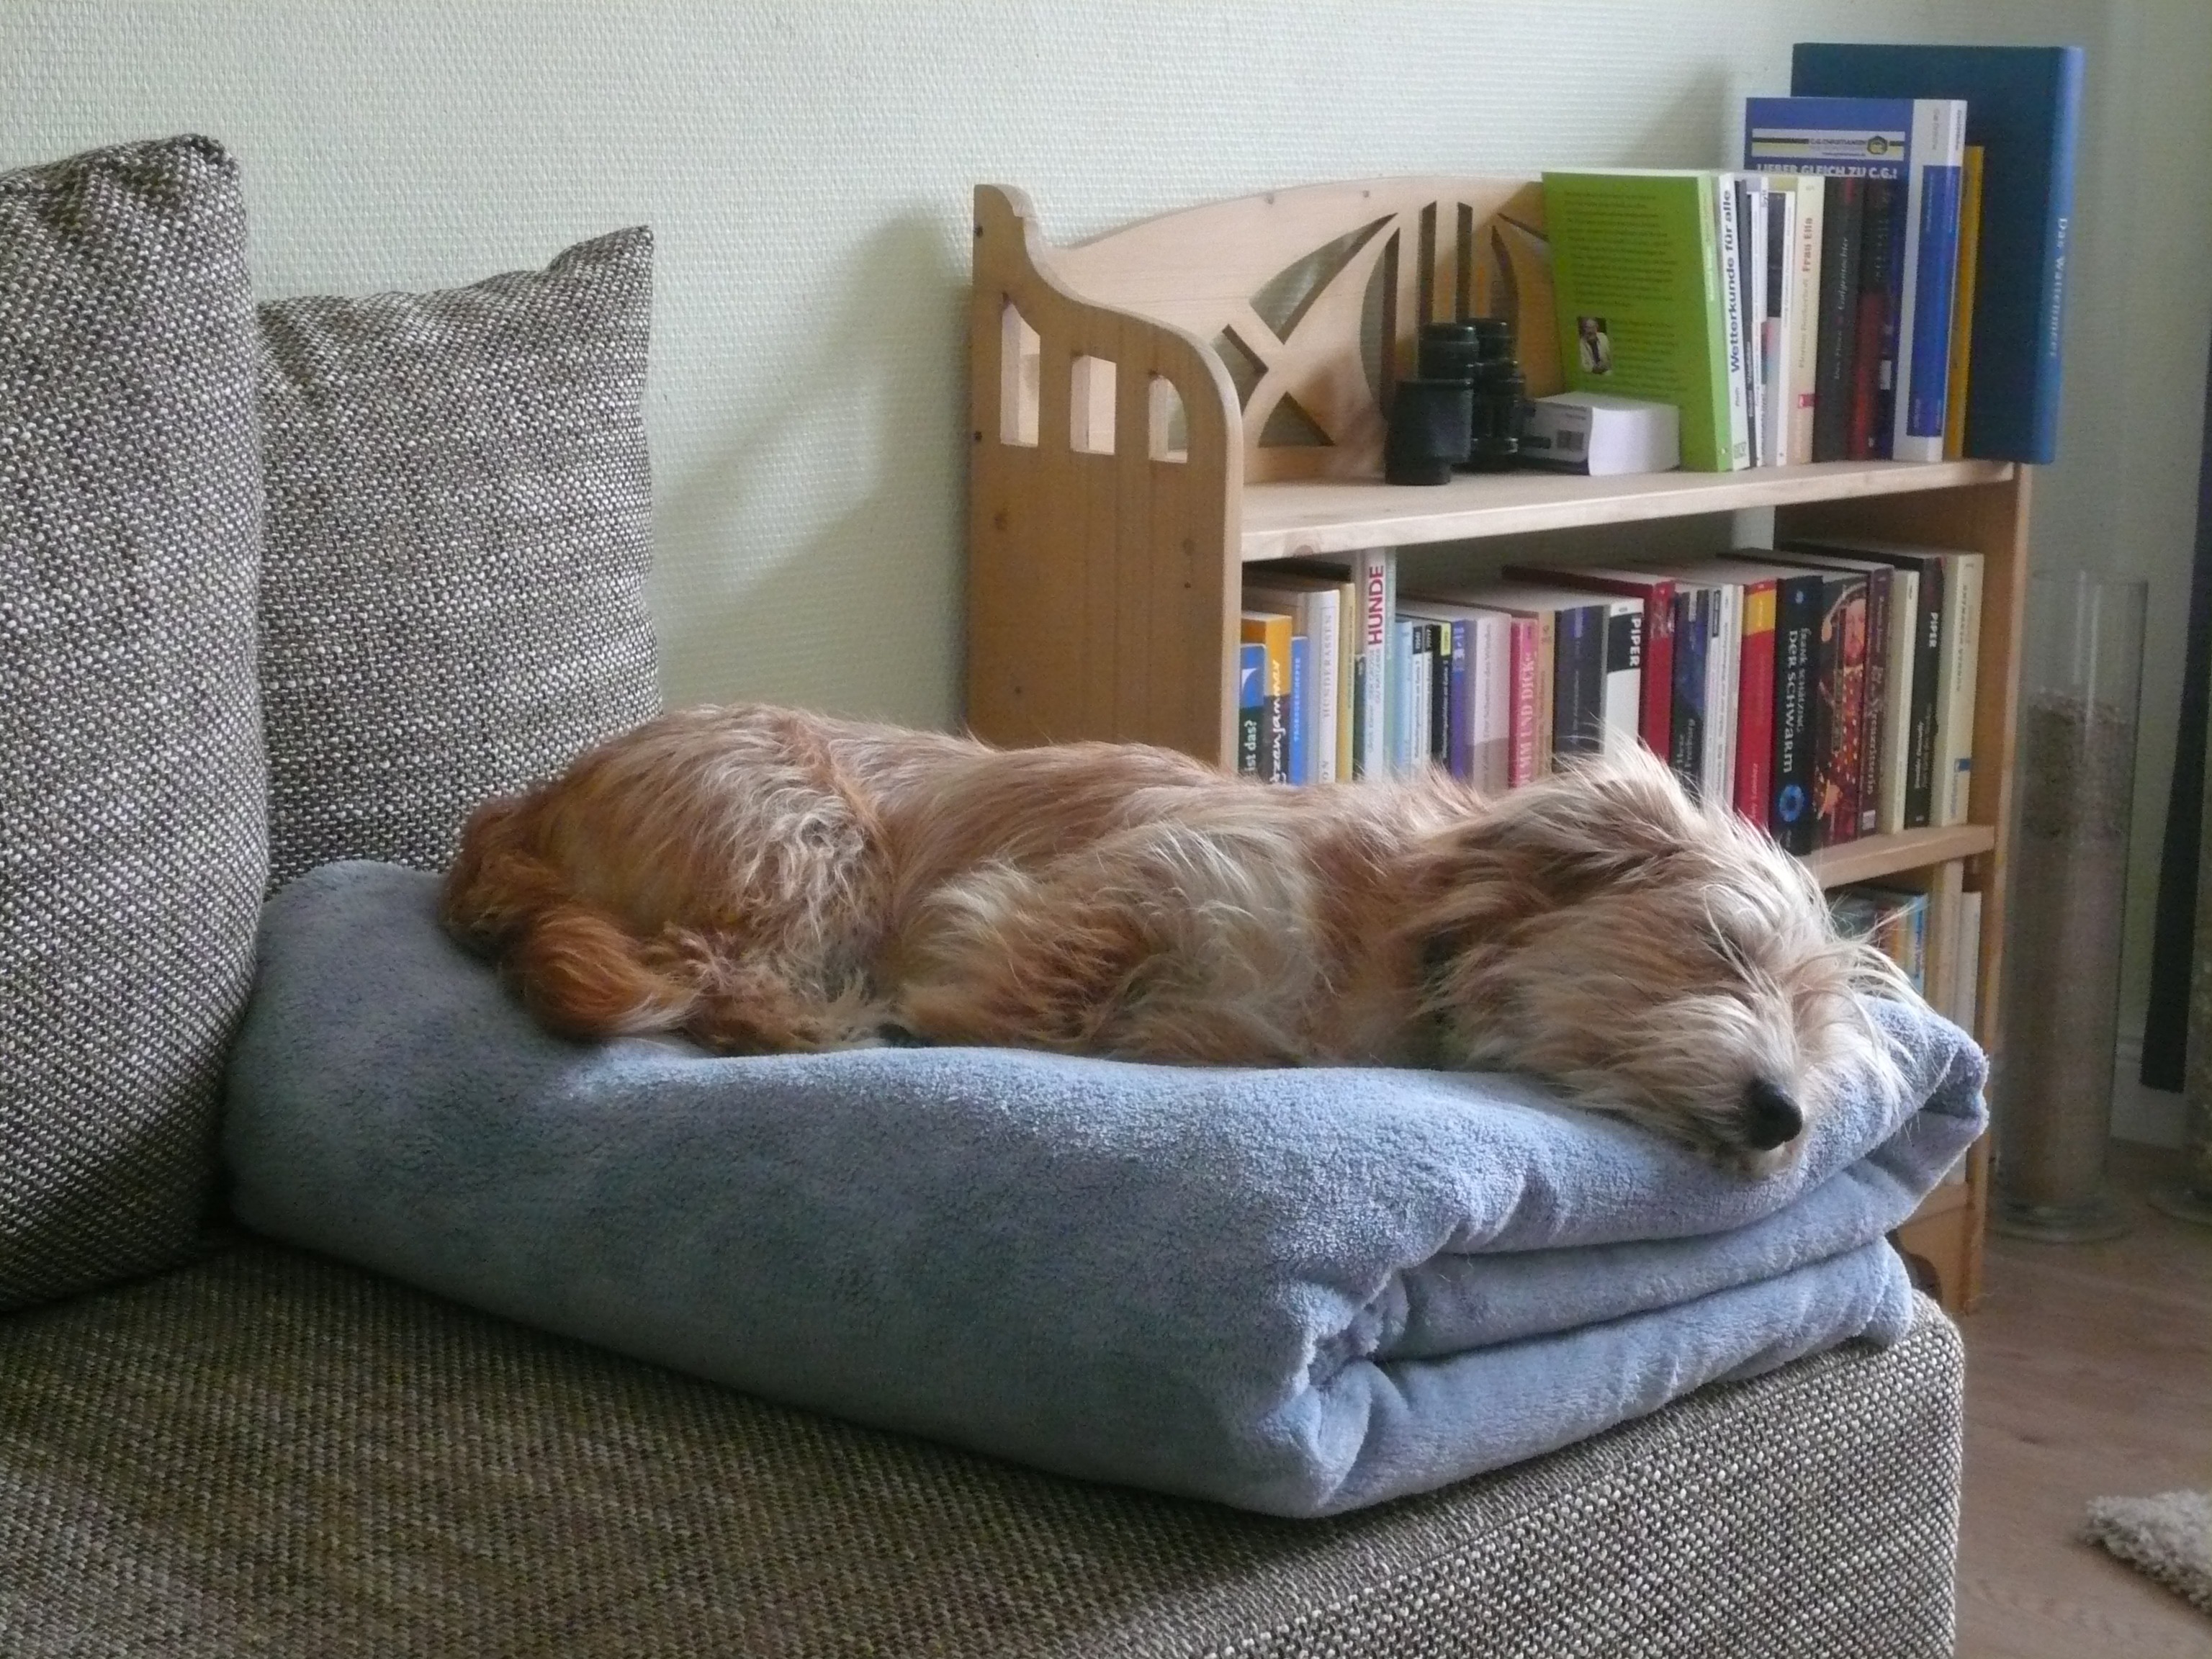
puppy, dog, cat, mammal, rest, furniture, nap, sleep, animal shelter, dog like mammal